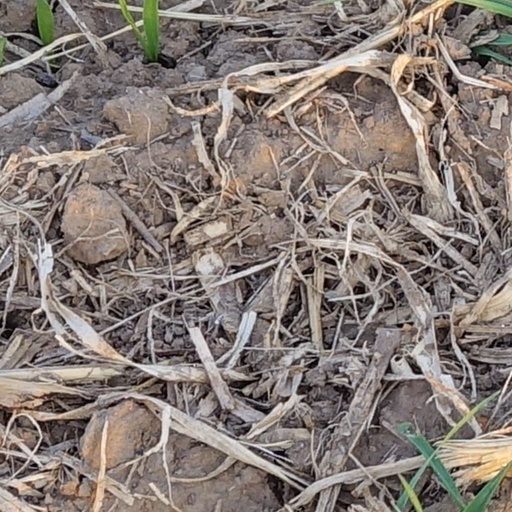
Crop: wheat